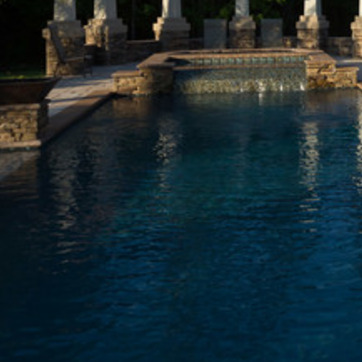
Material: water